Telford Town Park

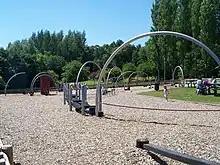
The Trim Trail Play Area in Telford Town Park.

The Parks for People funding programme is a joint initiative between the Heritage Lottery Fund and Big Lottery Fund,